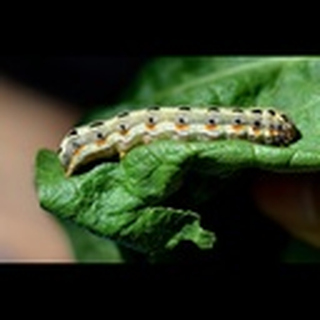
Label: cotton_army_worm